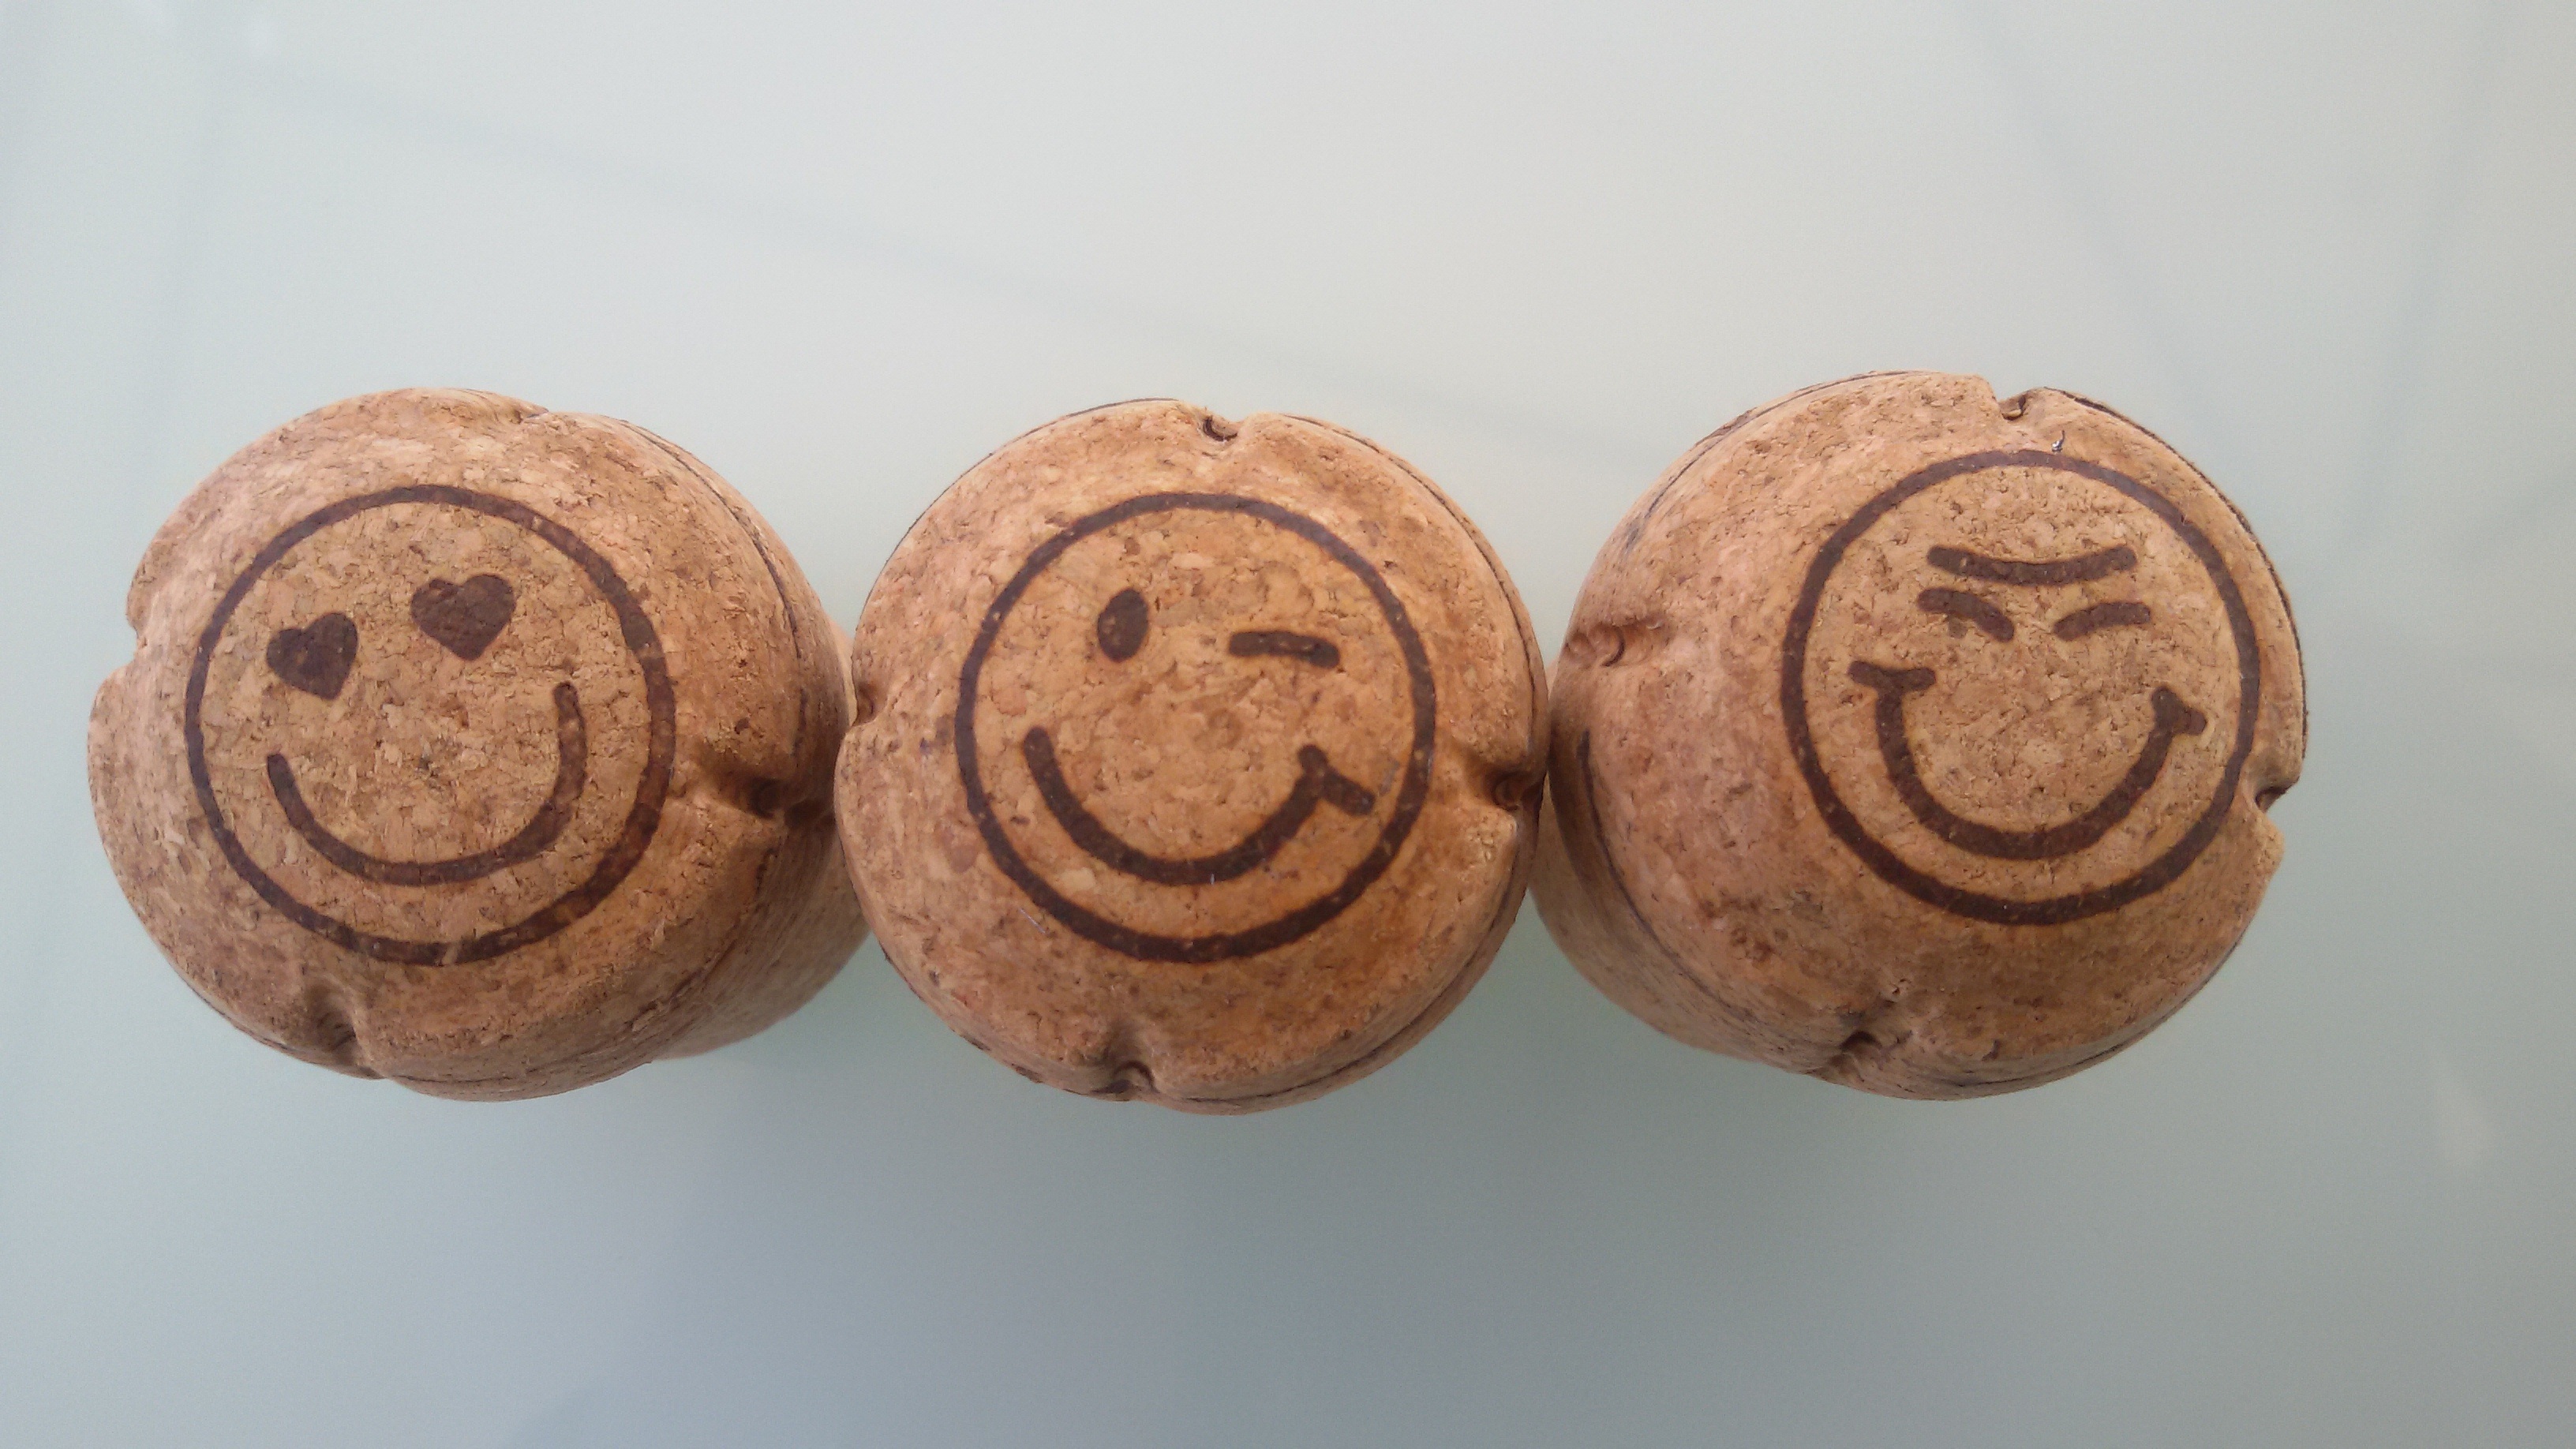
wood, wine, button, cork, art, happy, smiles, caps, sparkling wine, flavor, prosecco